Swaga Swaga Game Reserve

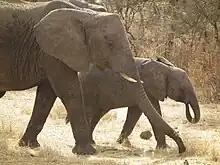
An elephant migrating around their sighting.

Swaga Swaga Game Reserve is a Tanzanian game reserve located in northwest Dodoma Region, that gives refuge to elephants and other vulnerable animals. It is located 50.6 miles from the city of Babati.